Laboratory for Atmospheric and Space Physics

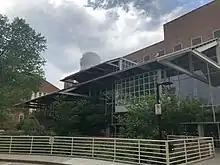
The LASP Space Technology Research Center (LSTR) on campus at CU Boulder

LASP has two main facilities located in the University of Colorado Boulder Research Park: the LASP Space Technology Research Center (LSTR) and Space Science (SPSC). Two additional facilities - Astrophysical Research Lab (ARL) and Space Learning Lab (SLL/NPL) - are also part of LASP.